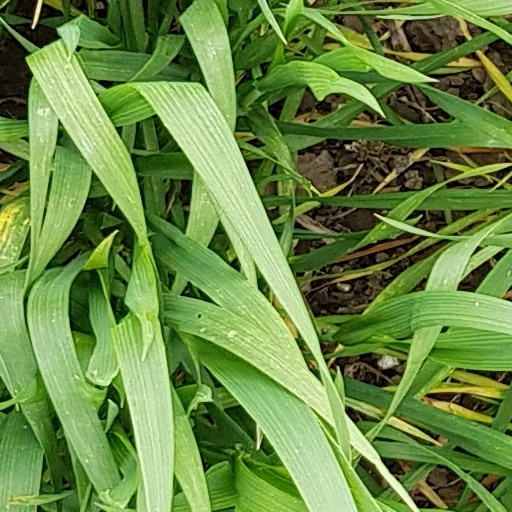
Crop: wheat